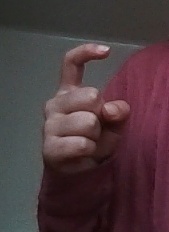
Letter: ra